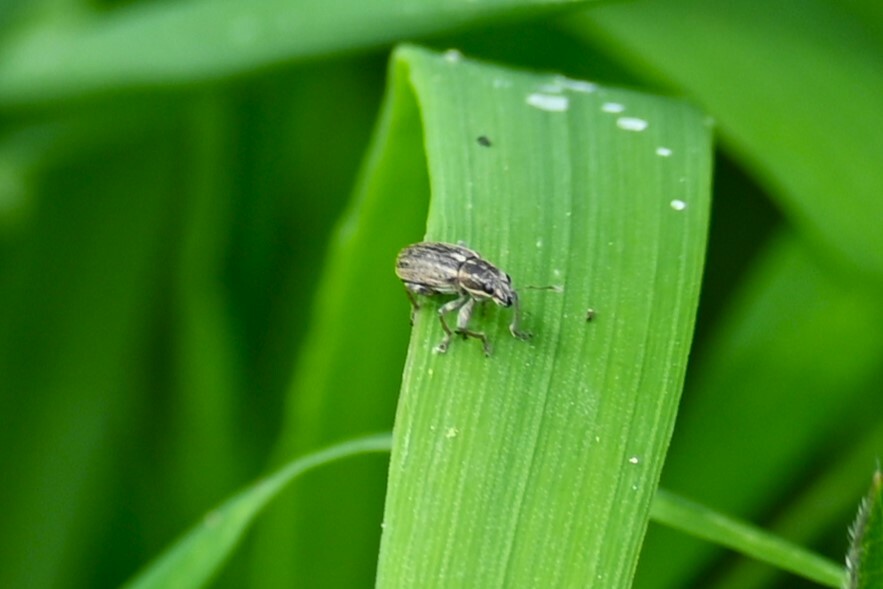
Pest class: pea_leaf_weevil